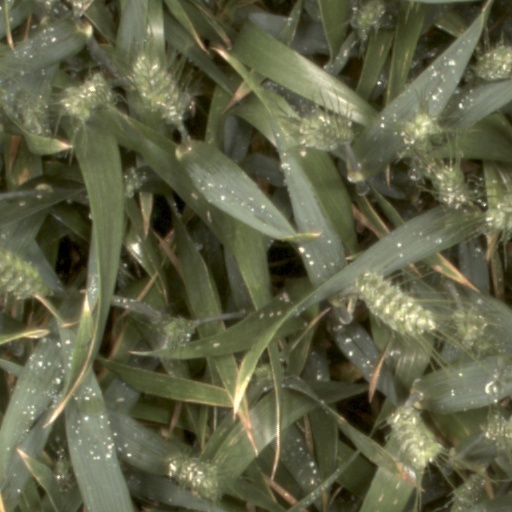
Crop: wheat